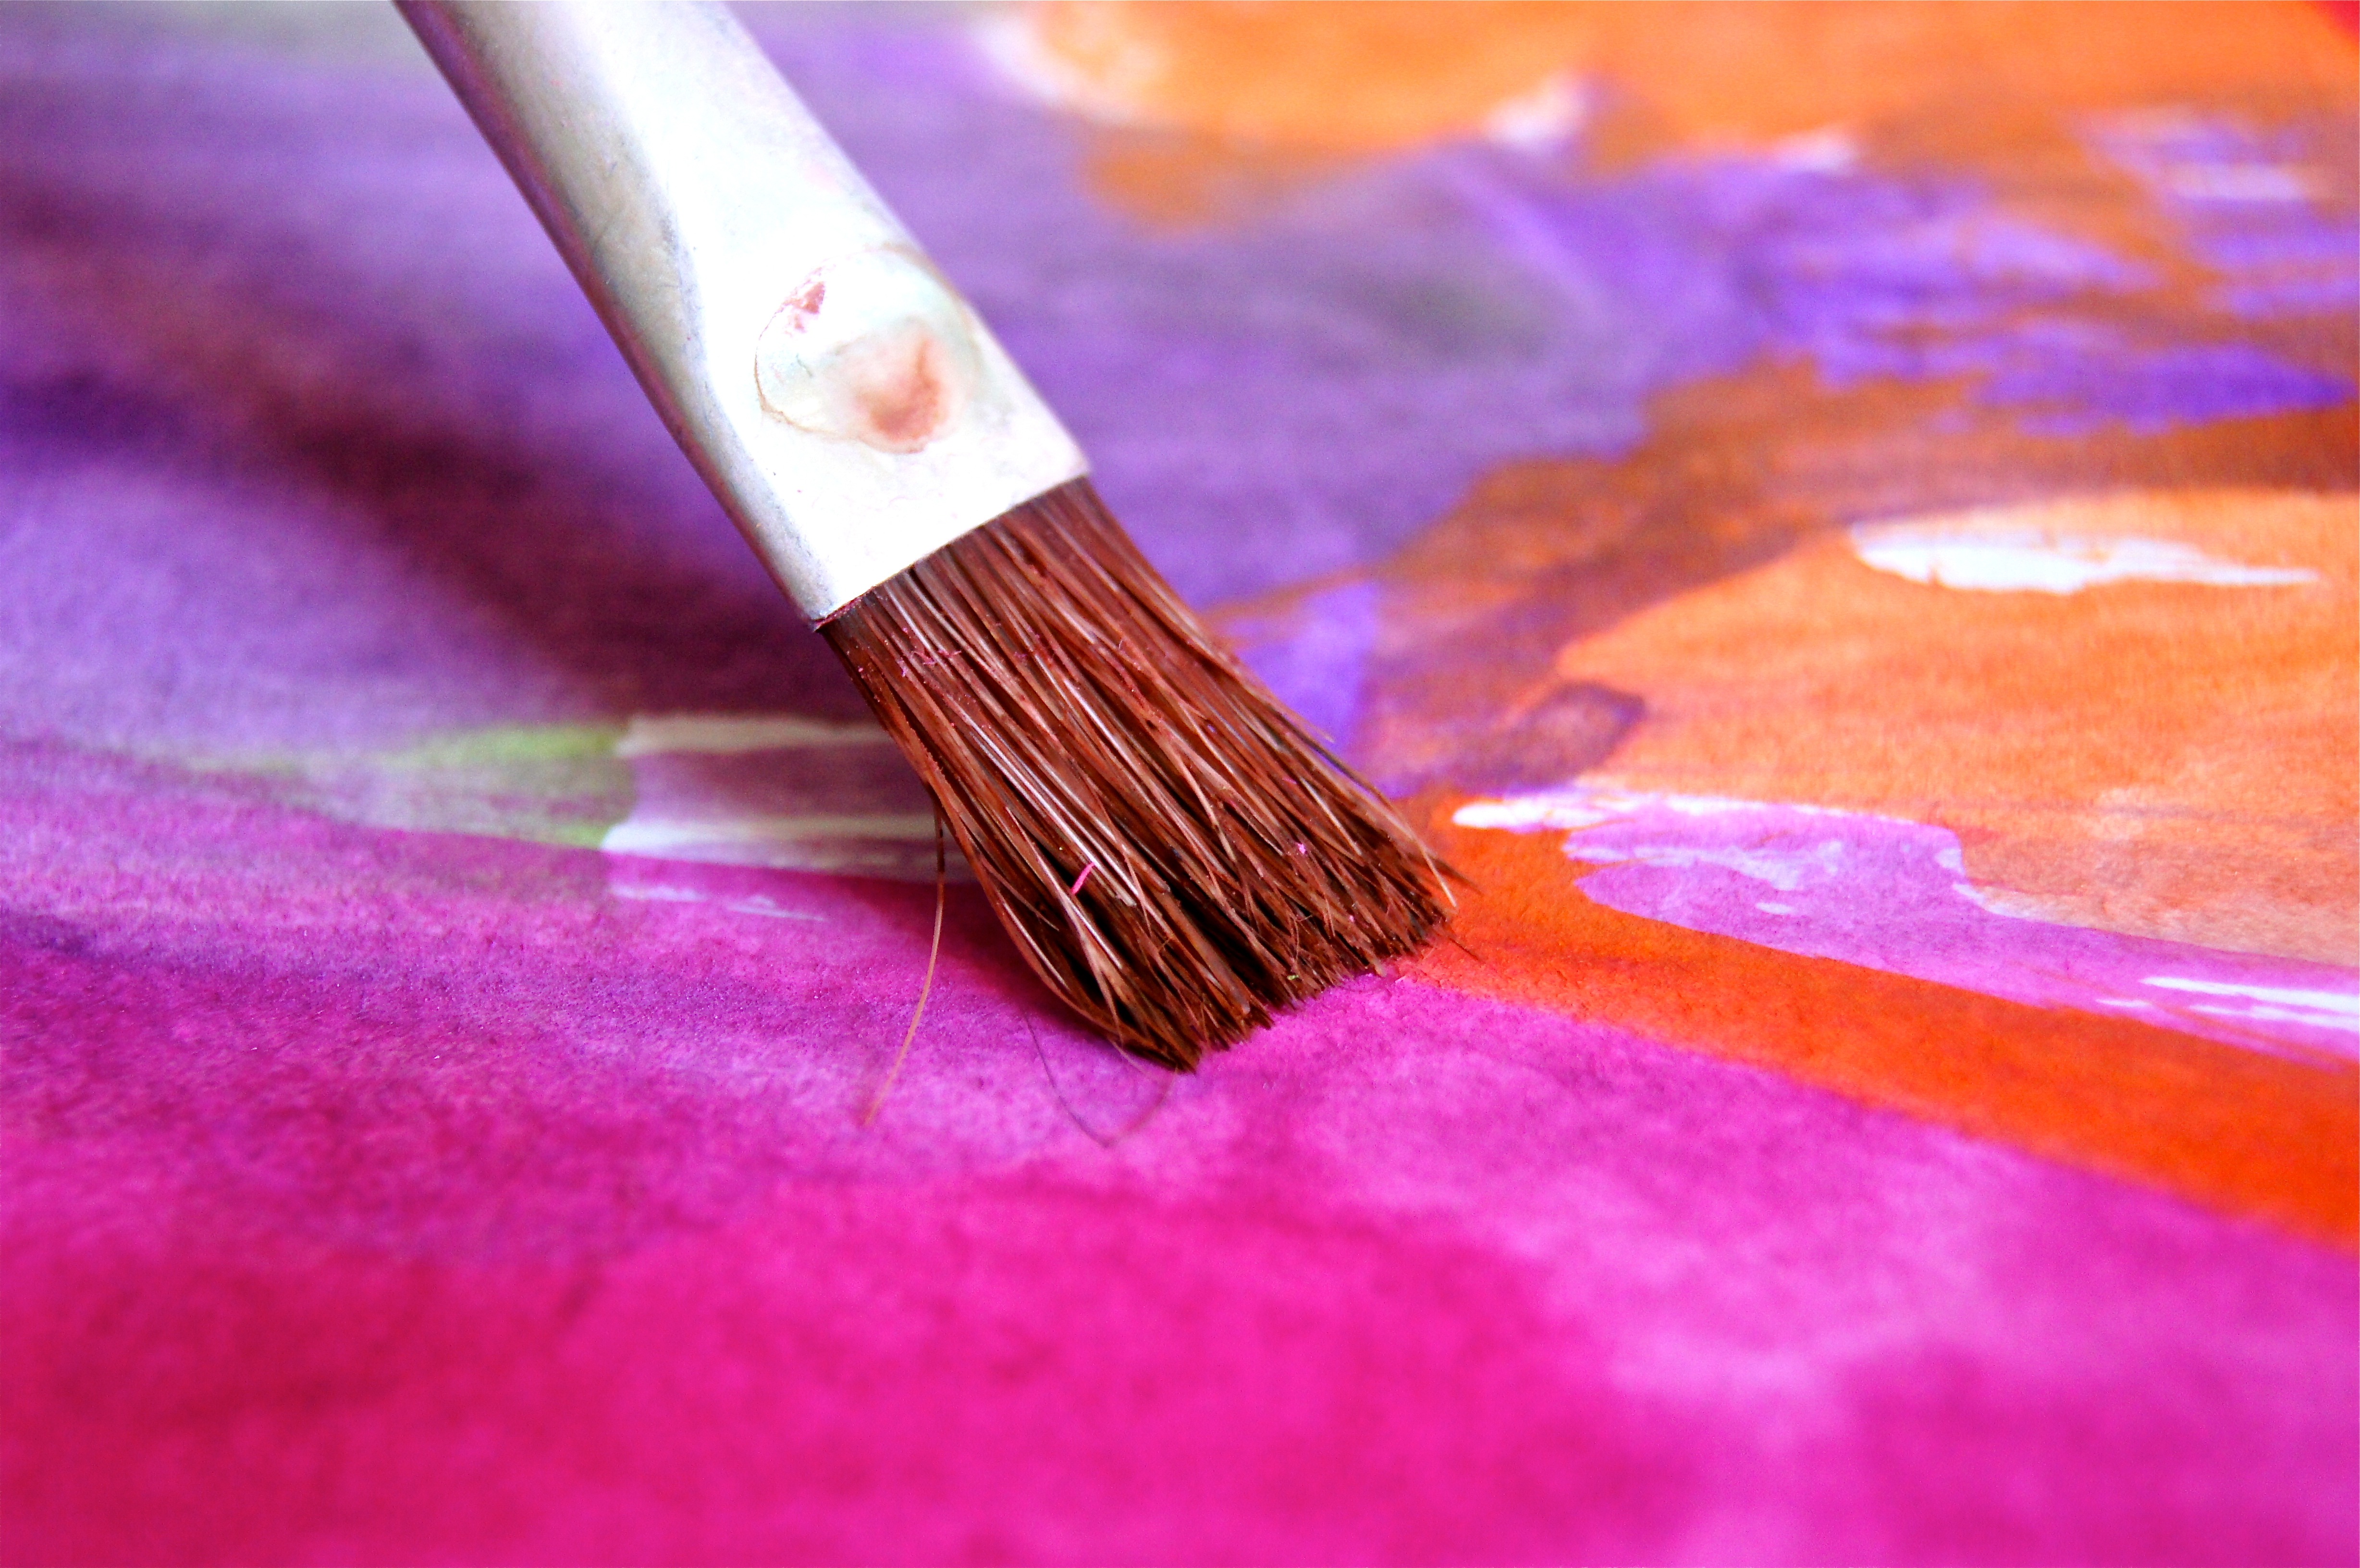
hand, play, brush, color, child, paint, craft, colorful, pink, close up, art, background, image, macro photography